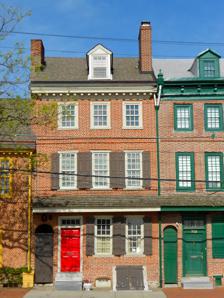
Building: Nathaniel Irish House
Country: United States of America
Year built: 1769
Historic house in Pennsylvania, United States United States historic place Nathaniel Irish House U.S. National Register of Historic Places Nathaniel Irish House in April 2015 Show map of Philadelphia Show map of Pennsylvania Show map of the United States Location 704 S. Front St., Philadelphia , Pennsylvania , U.S. Coordinates 39°56′23″N 75°8′42″W / 39.93972°N 75.14500°W / 39.93972; -75.14500 Area 0.1 acres (0.040 ha) Built 1763-1769 Built by Irish, Nathaniel NRHP reference No. 72001160 Added to NRHP March 16, 1972 The Nathaniel Irish House is an historic, American home that is located in the Queen Village neighborhood of Philadelphia , Pennsylvania . Part of Philadelphia's South Front Street Historic District , it was added to the National Register of Historic Places in 1972. History and architectural features Situated next to the Capt. Thomas Moore House , this historic structure was built between 1763 and 1769, and is a 3 + 1 ⁄ 2 -story, three-bay, brick rowhouse . It has a two-story, attached rear building and a steep gable roof with dormers. The interior features seven fireplaces. This residence and the adjoining houses were built by Nathaniel Irish. It was added to the National Register of Historic Places in 1972. It is located in Philadelphia's South Front Street Historic District . Gallery Nathaniel Irish House (left) in 2013 Historic American Buildings Survey photo, 1959 Second-floor, front room, Nathaniel Irish House, 1959 References